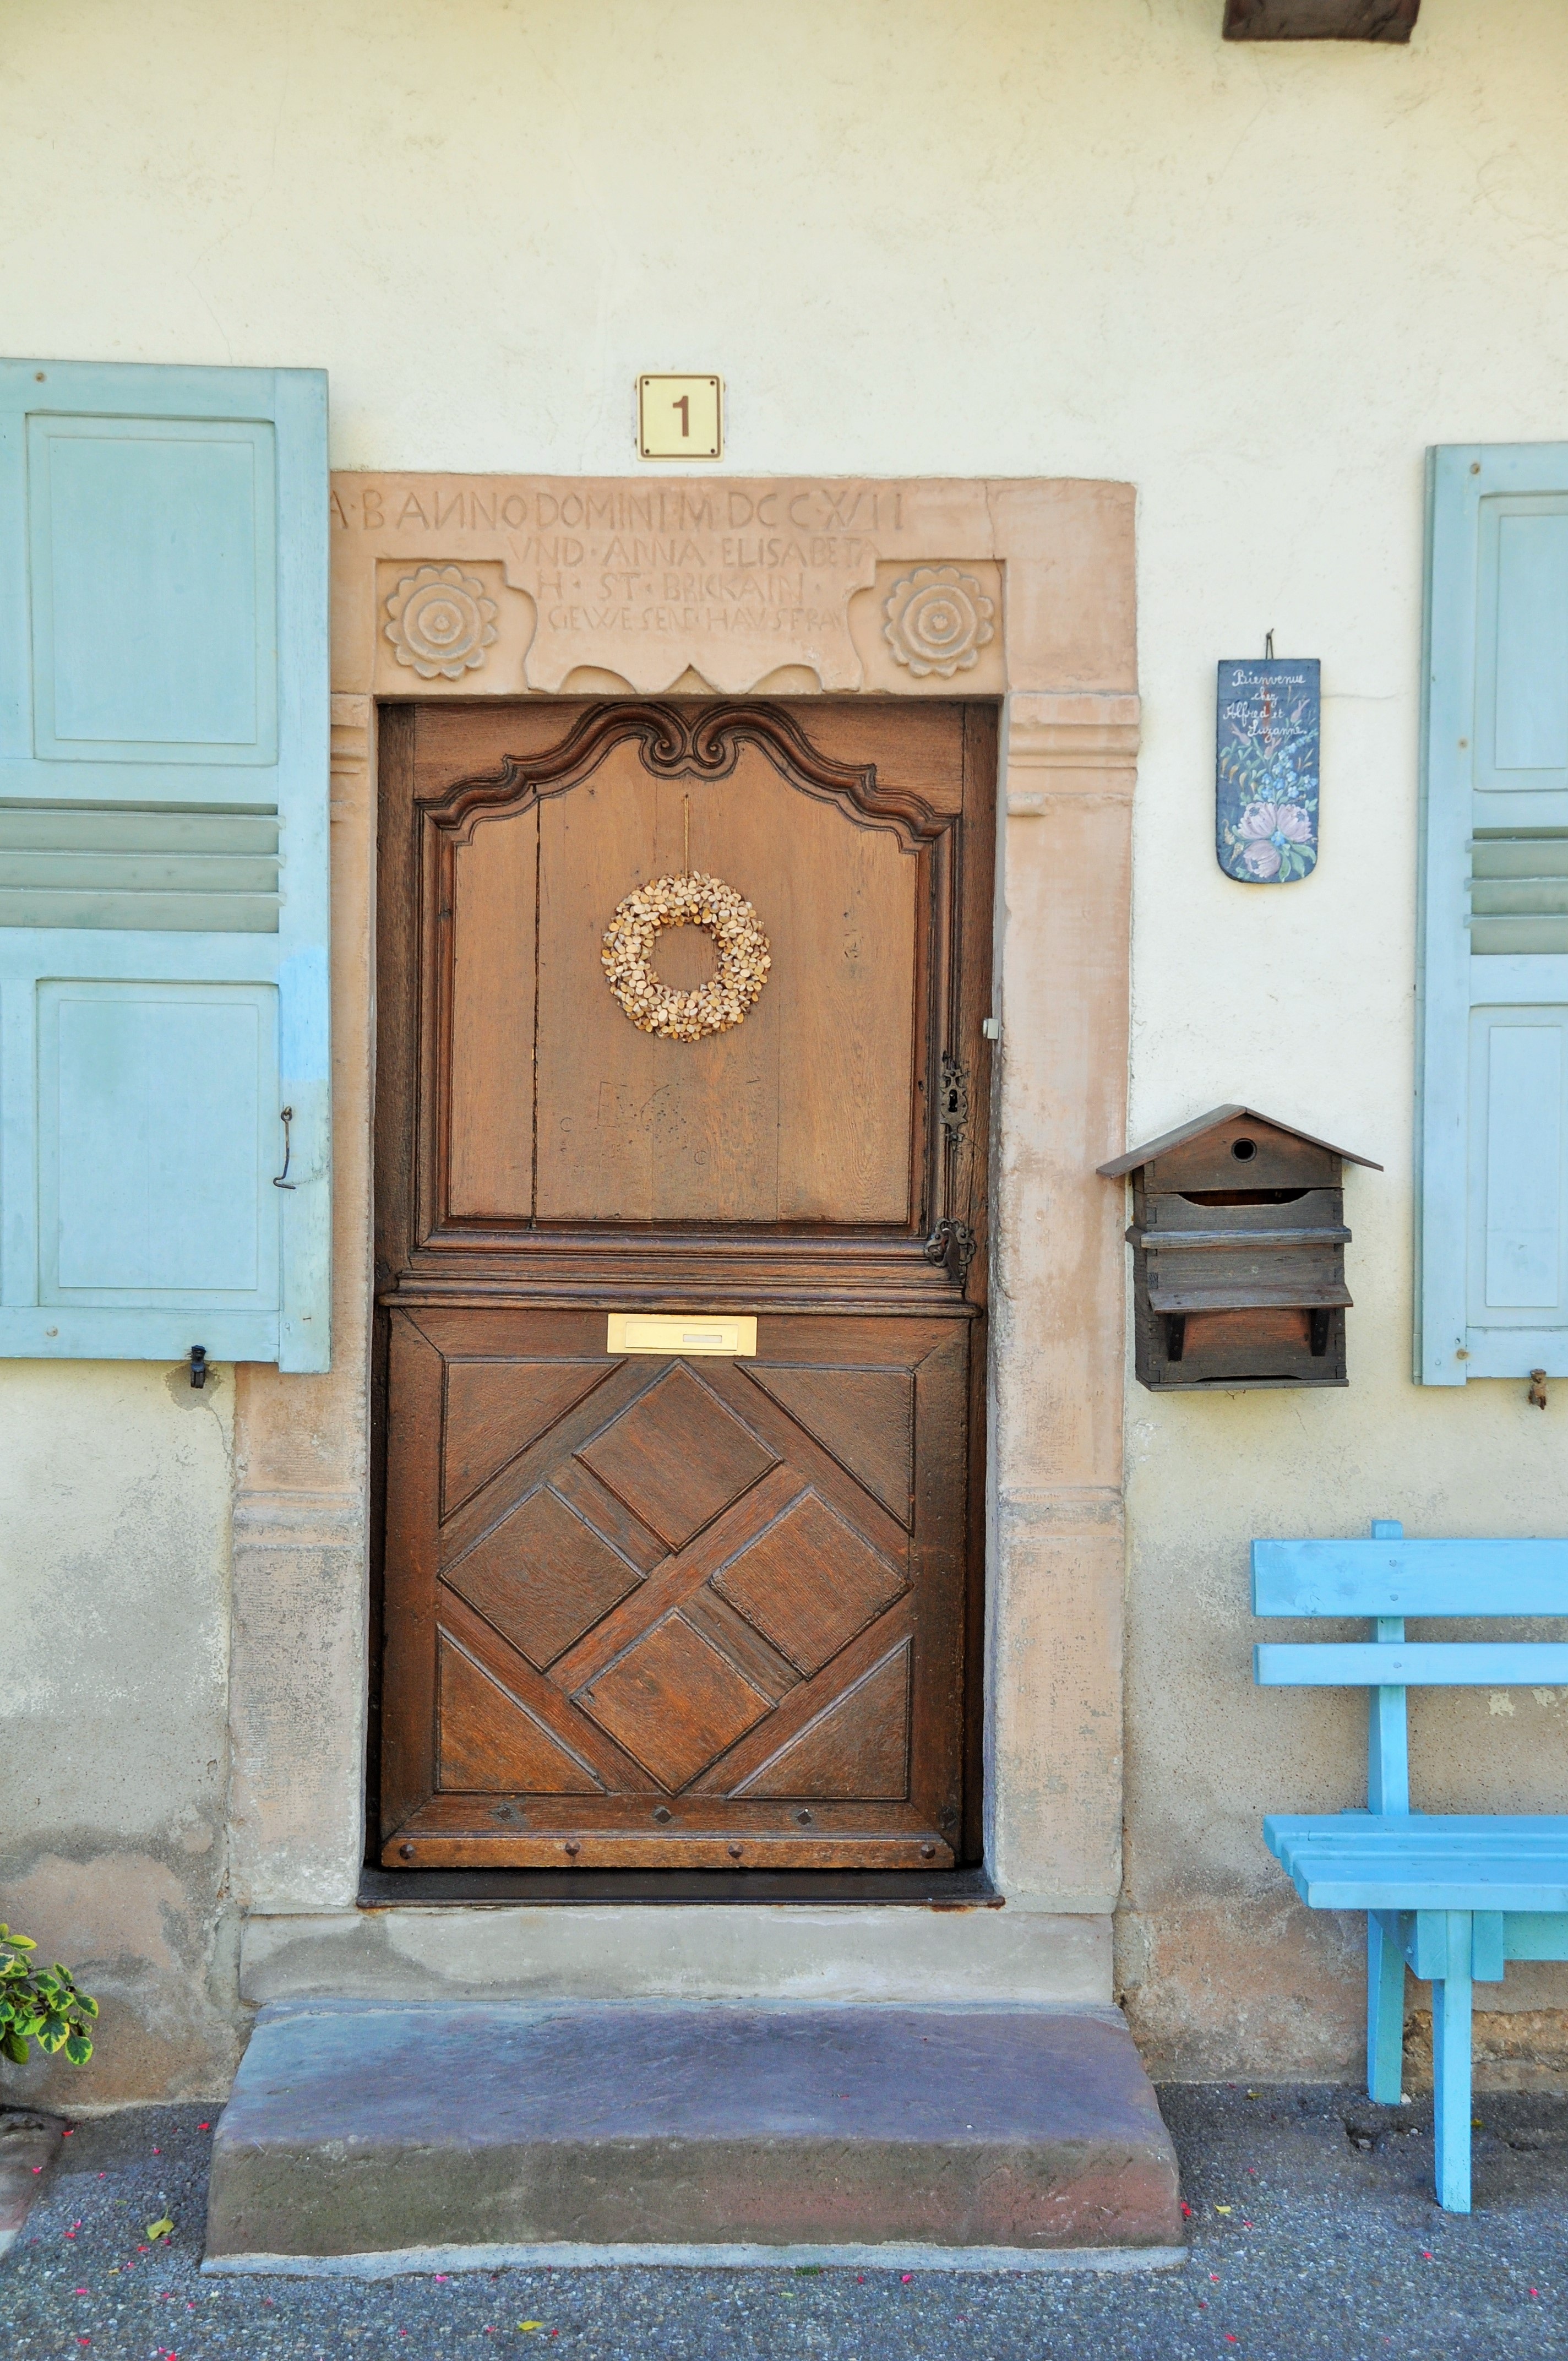
wood, house, home, steps, village, france, blue, furniture, door, old house, wooden door, shutters, windows, traditional, region, alsace, french village, house facade, traditional house, man made object, alsatian house, carved door, medevial house, traditional housing